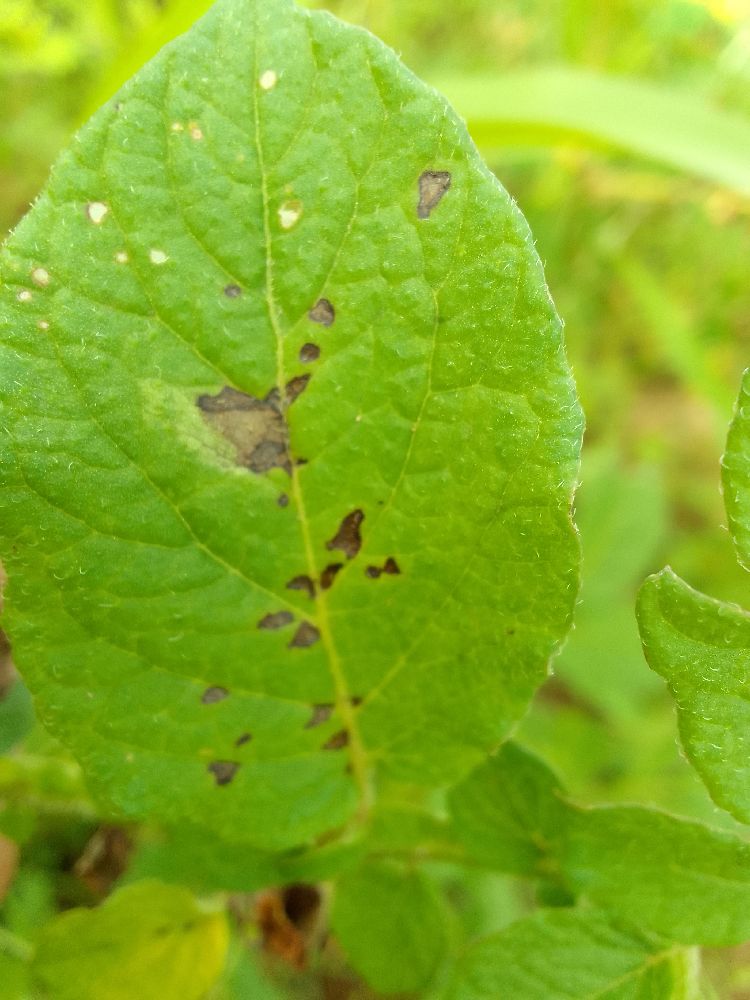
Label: Early blight